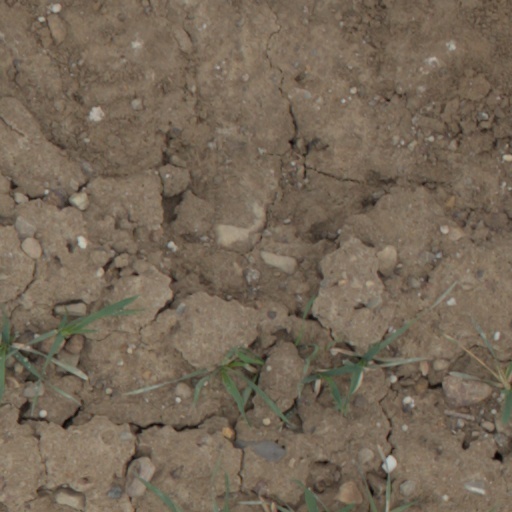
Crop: wheat